Tibet University

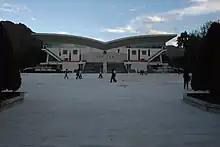
Tibet University Auditorium (2007)

The precursors to Tibet University were informal classes established by Tibet Military District Cadre School in 1951. In 1956, the school was renamed the Tibet Local Cadre School. In 1961, the Tibetan Administrative Cadre School was established on the basis of the former Tibetan Local Cadre School, with Ngapoi Ngawang Jigme as its principal, and in October 1965, the school was renamed the Tibetan Teacher Training School, with 755 children of farmers and herdsmen enrolled in the following year. In 1975, the school was transformed into the Tibetan Teacher Training College, with departments of political science and language, mathematics and physics, and arts and physical education. In 1982, the Department of Tibetan Language was merged to the school.